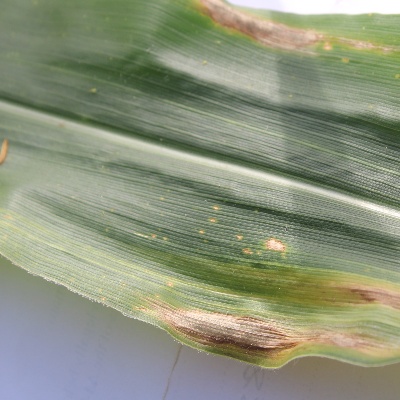
Crop: Maize
Condition: leaf blight